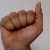
The image shows a hand gesture representing the letter 'A' in Indian Sign Language.